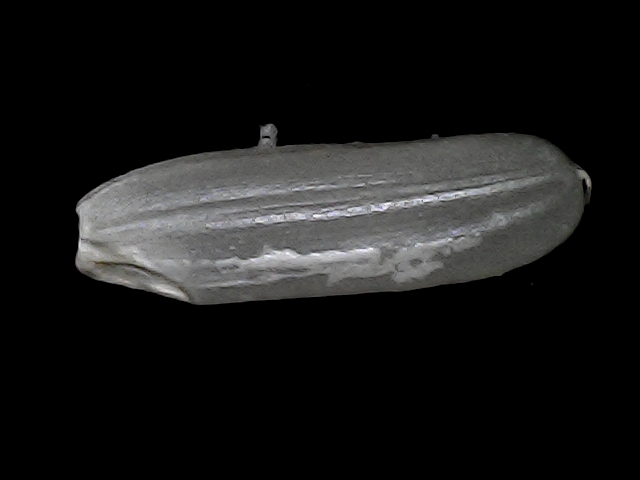
Rice variety: BRRI102